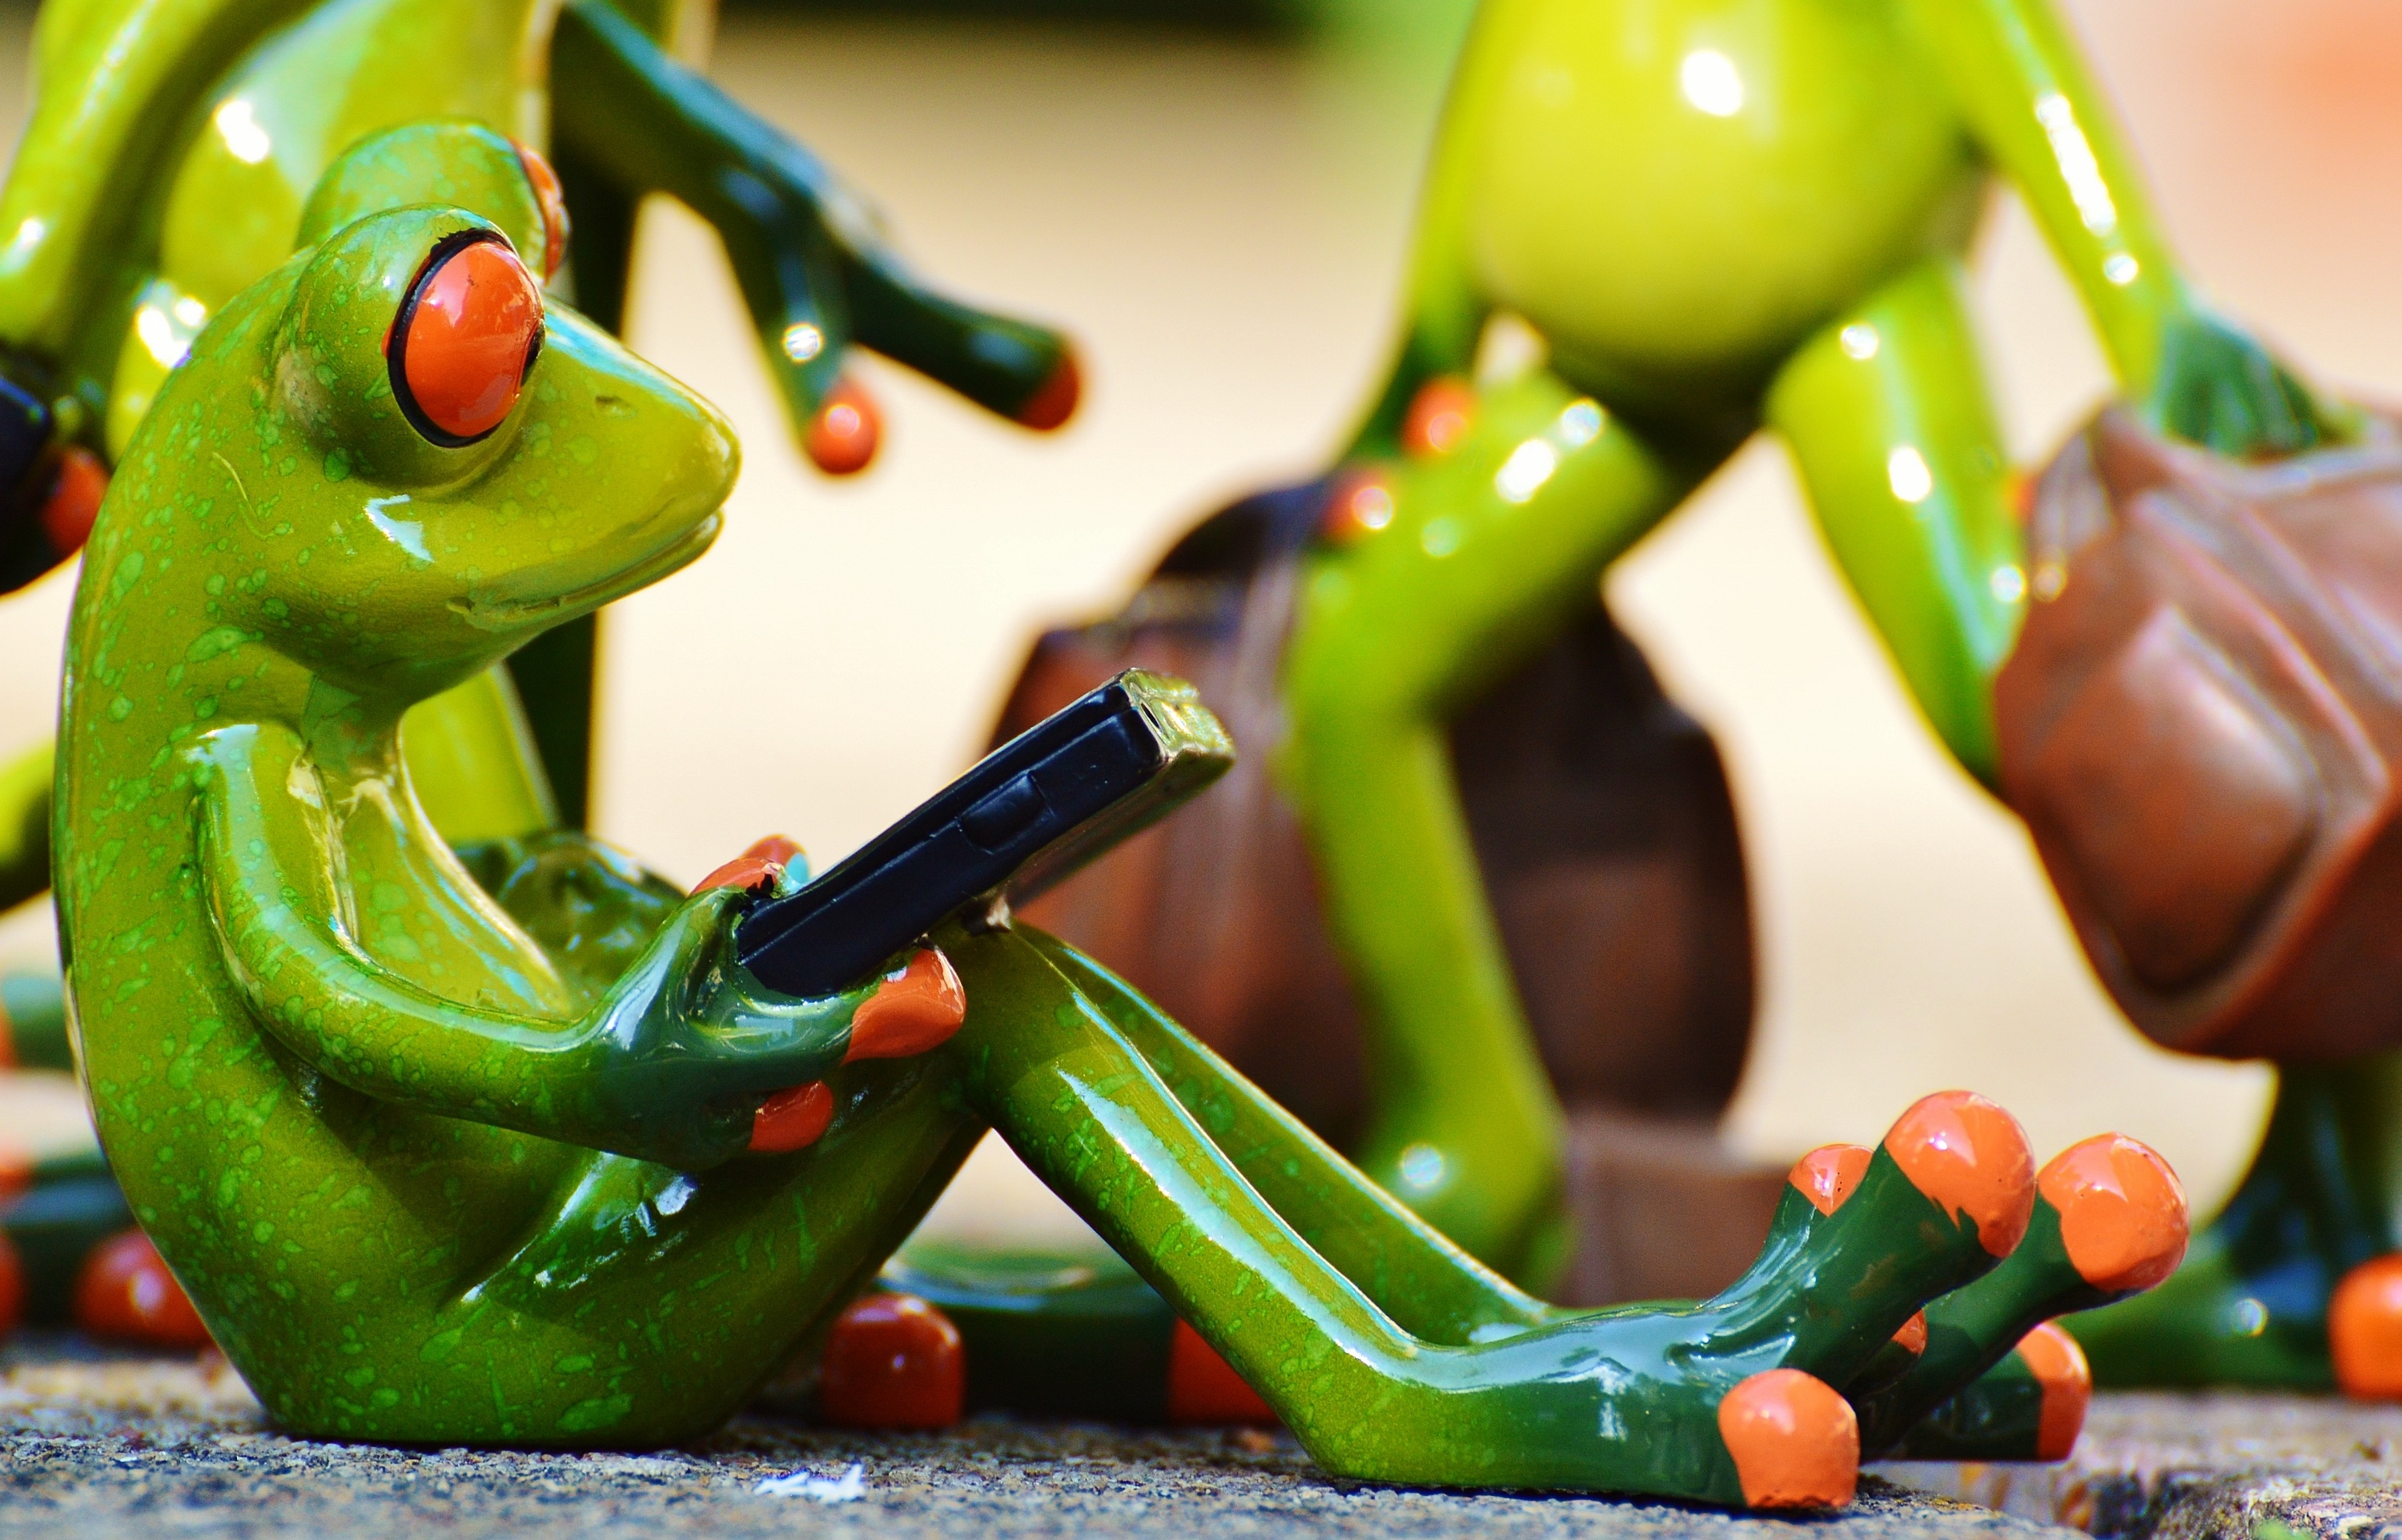
computer, group, plant, animal, cute, travel, meal, food, green, produce, vegetable, holiday, frog, amphibian, luggage, fun, figure, funny, frogs, macro photography, on the go, flowering plant, go away, holdall, chili pepper, land plant, bell peppers and chili peppers